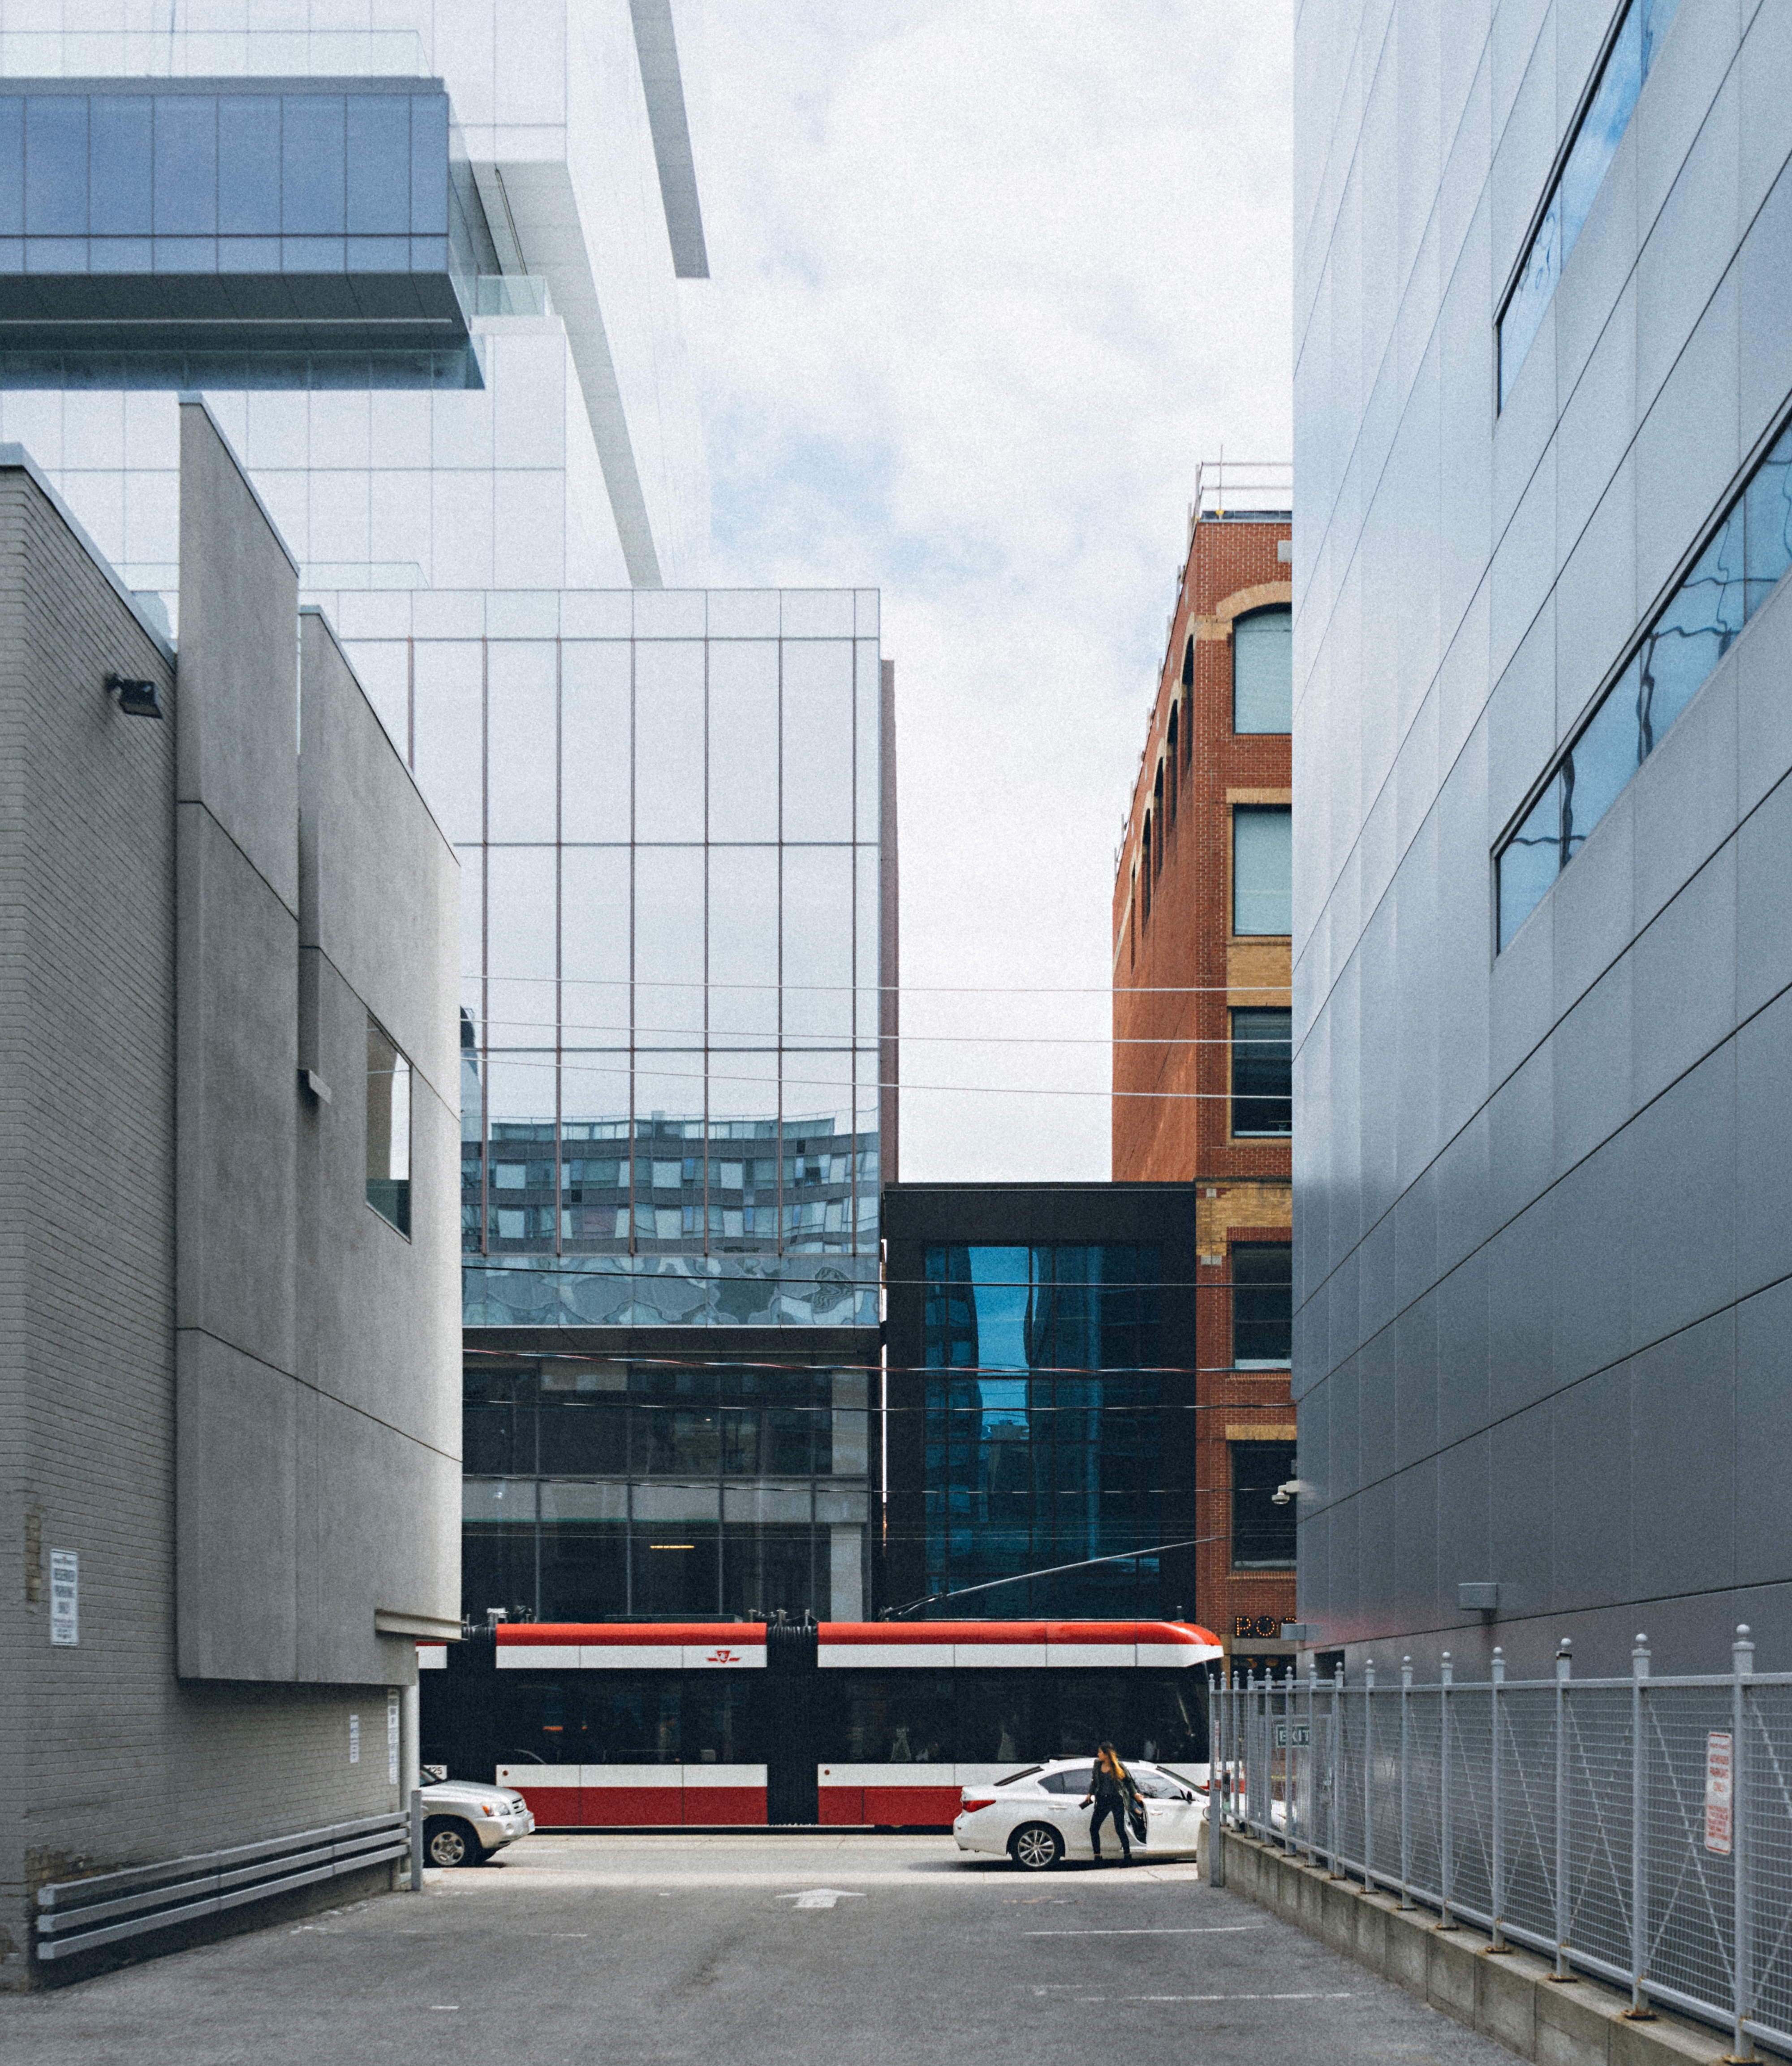
architecture, building, daytime, metropolitan area, urban area, line, commercial building, facade, city, headquarters, corporate headquarters, Material property, tower block, daylighting, street, house, urban design, mixed use, glass, skyscraper, window, symmetry, residential area, road, metropolis, metal